Sweet Home, Oregon

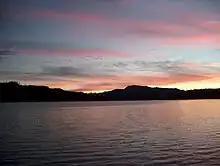
Foster Lake is on the eastern edge of Sweet Home.

According to the United States Census Bureau, the city has a total area of , of which is land and is water.